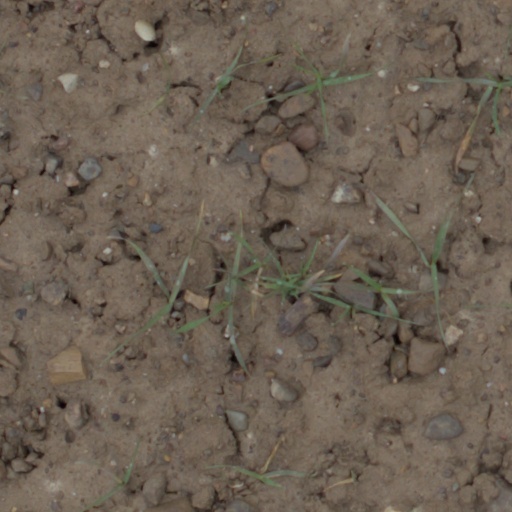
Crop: wheat